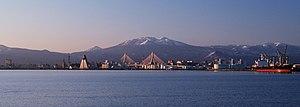
Aomori est une ville japonaise de la préfecture d'Aomori, située dans le Nord de Honshū, île principale de l'archipel nippon. À majorité industrielle, l'industrie de la ville repose sur une industrie de pointe très moderne pouvant créer des trains, avions et infrastructures de communications, répondant ainsi au fort besoin du Japon.